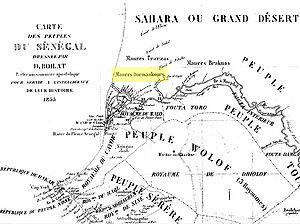
Localisation des Maures Darmanko sur une carte du Sénégal de l'Abbé Boilat, Esquisses sénégalaises, 1853
Les Maures Darmanko font partie de la grande communauté des Maures qui sont aujourd'hui répartis entre le Maroc, le Sahara occidental, l'Algérie, la Mauritanie, le Sénégal, le Mali, et le Niger. C'est en Mauritanie, au Sénégal et au Mali que l'on rencontre le plus grand nombre de Maures.